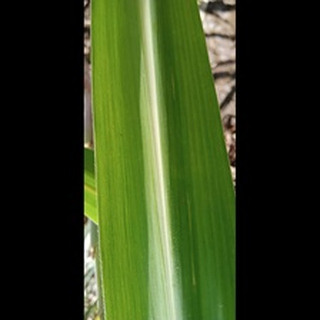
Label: healthy_sugarcane